Cibola gneiss

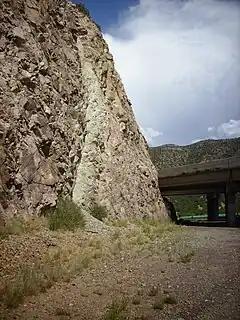
Road cut in the Cebola Gneiss, Tijeras Canyon, New Mexico, USA

The Cibola gneiss is a pluton in central New Mexico, United States. It has a radiometric age of 1653±16 Ma, corresponding to the Statherian period.